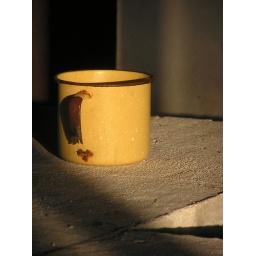
I found this cup in an old building outside of Cancun